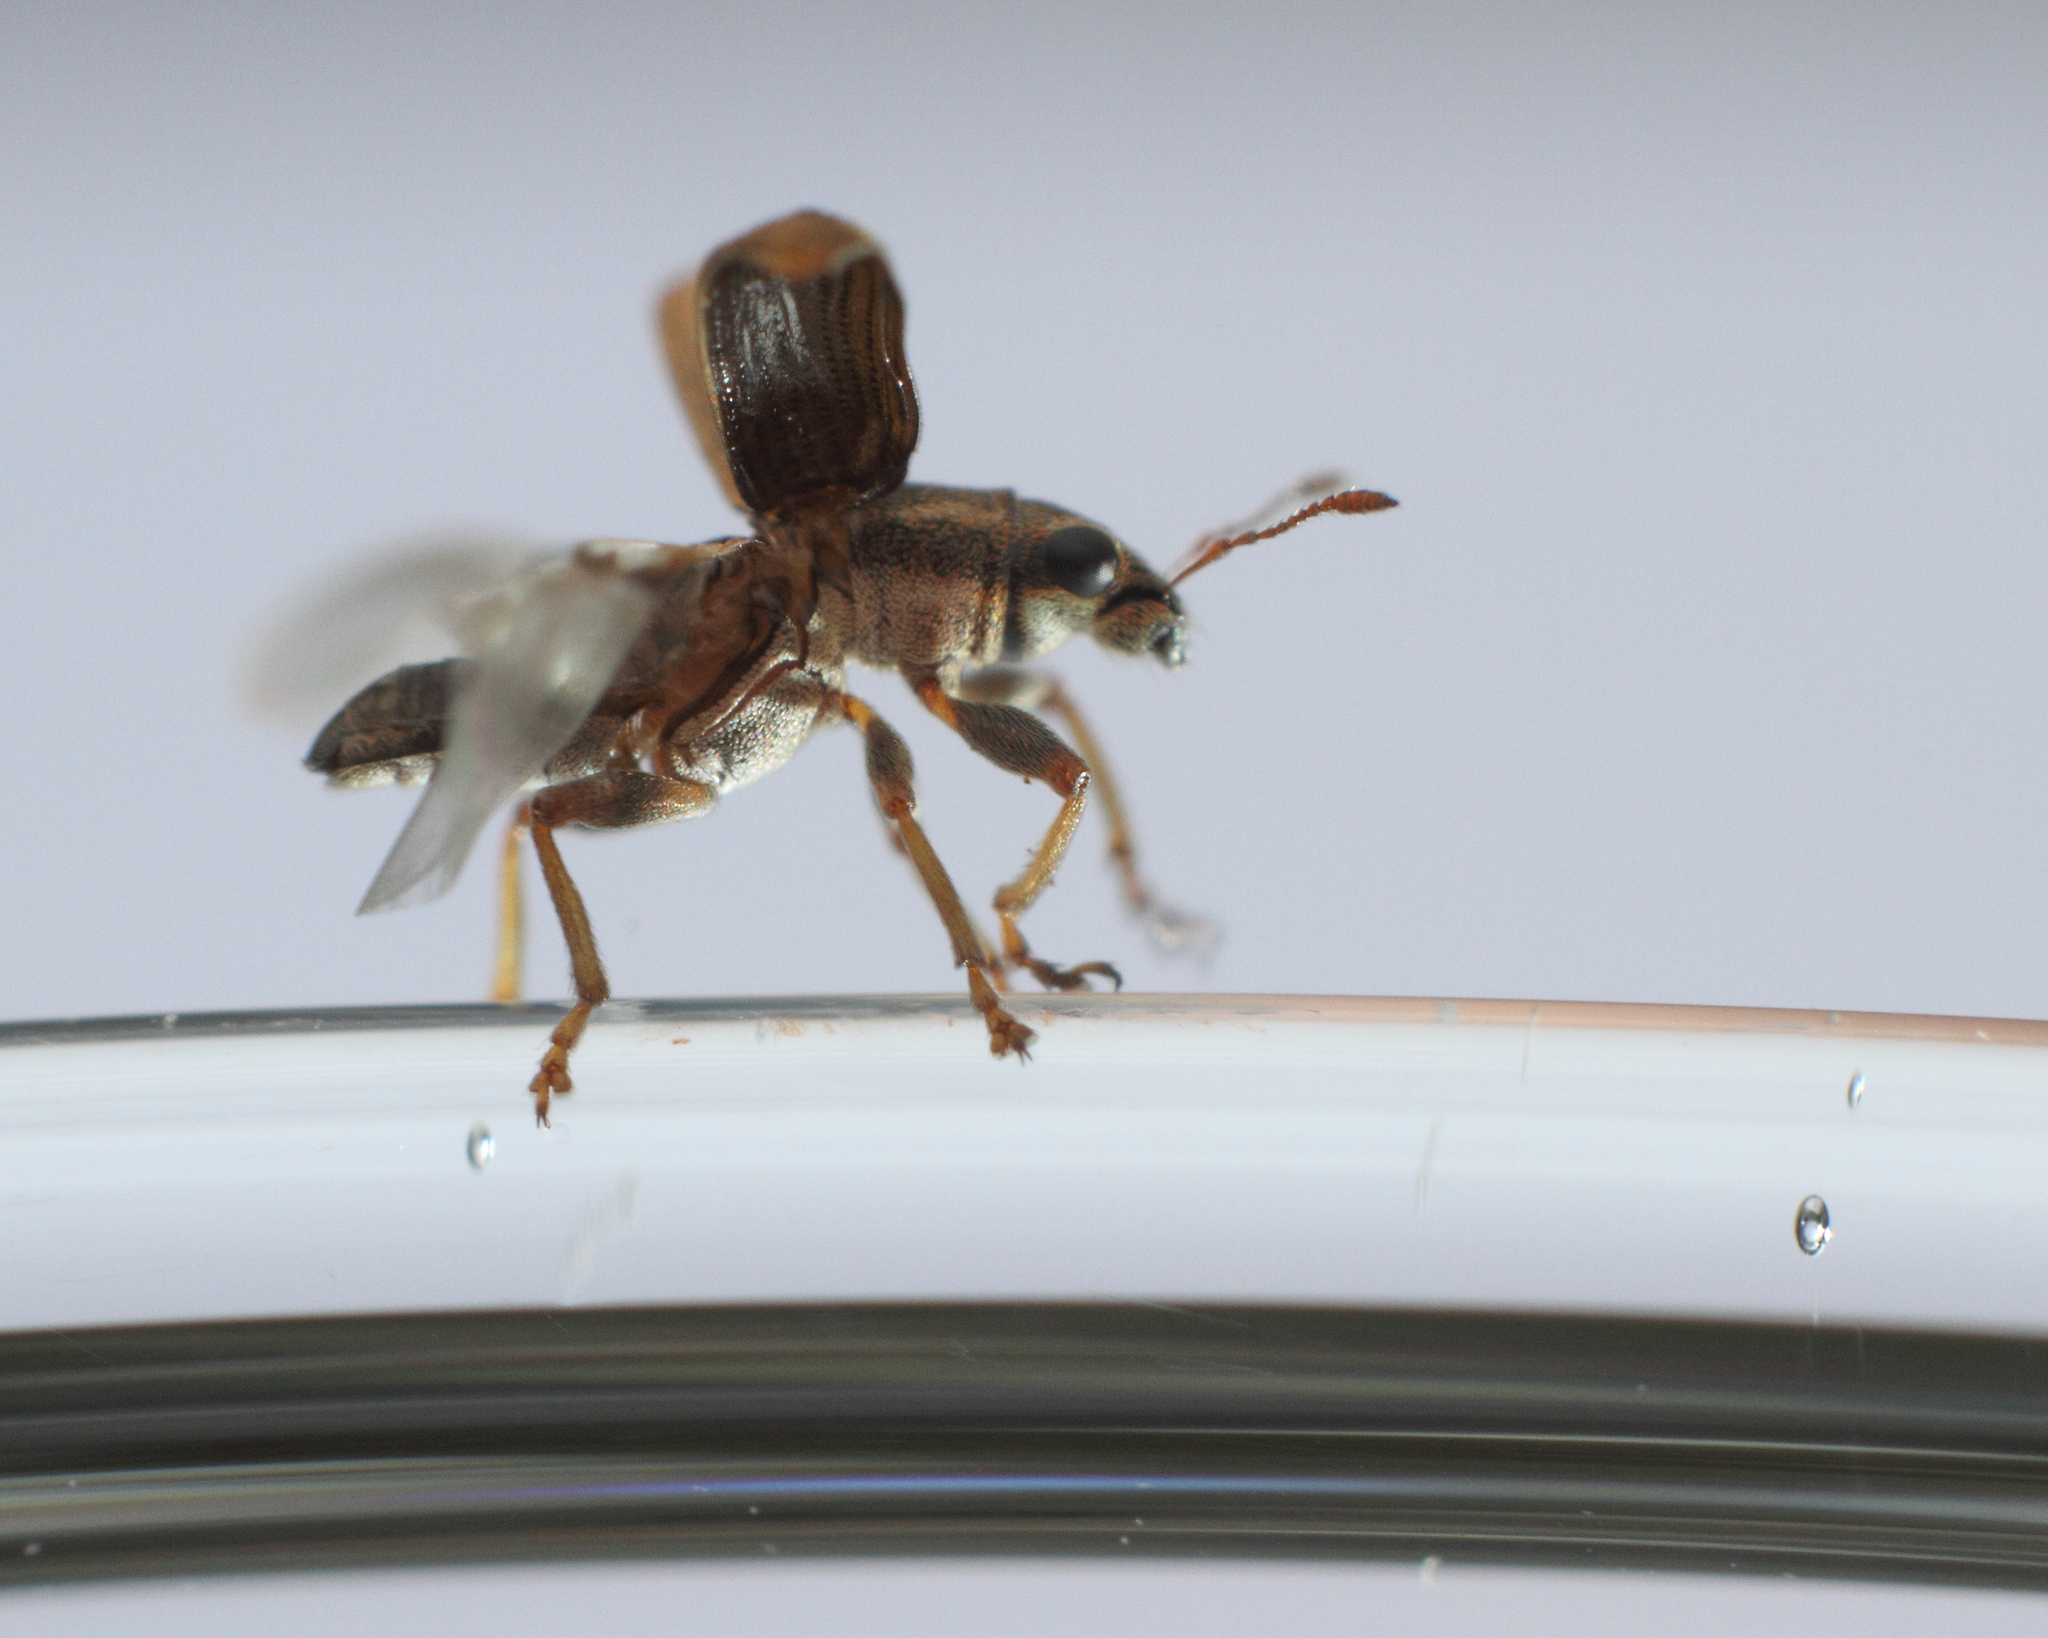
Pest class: pea_leaf_weevil